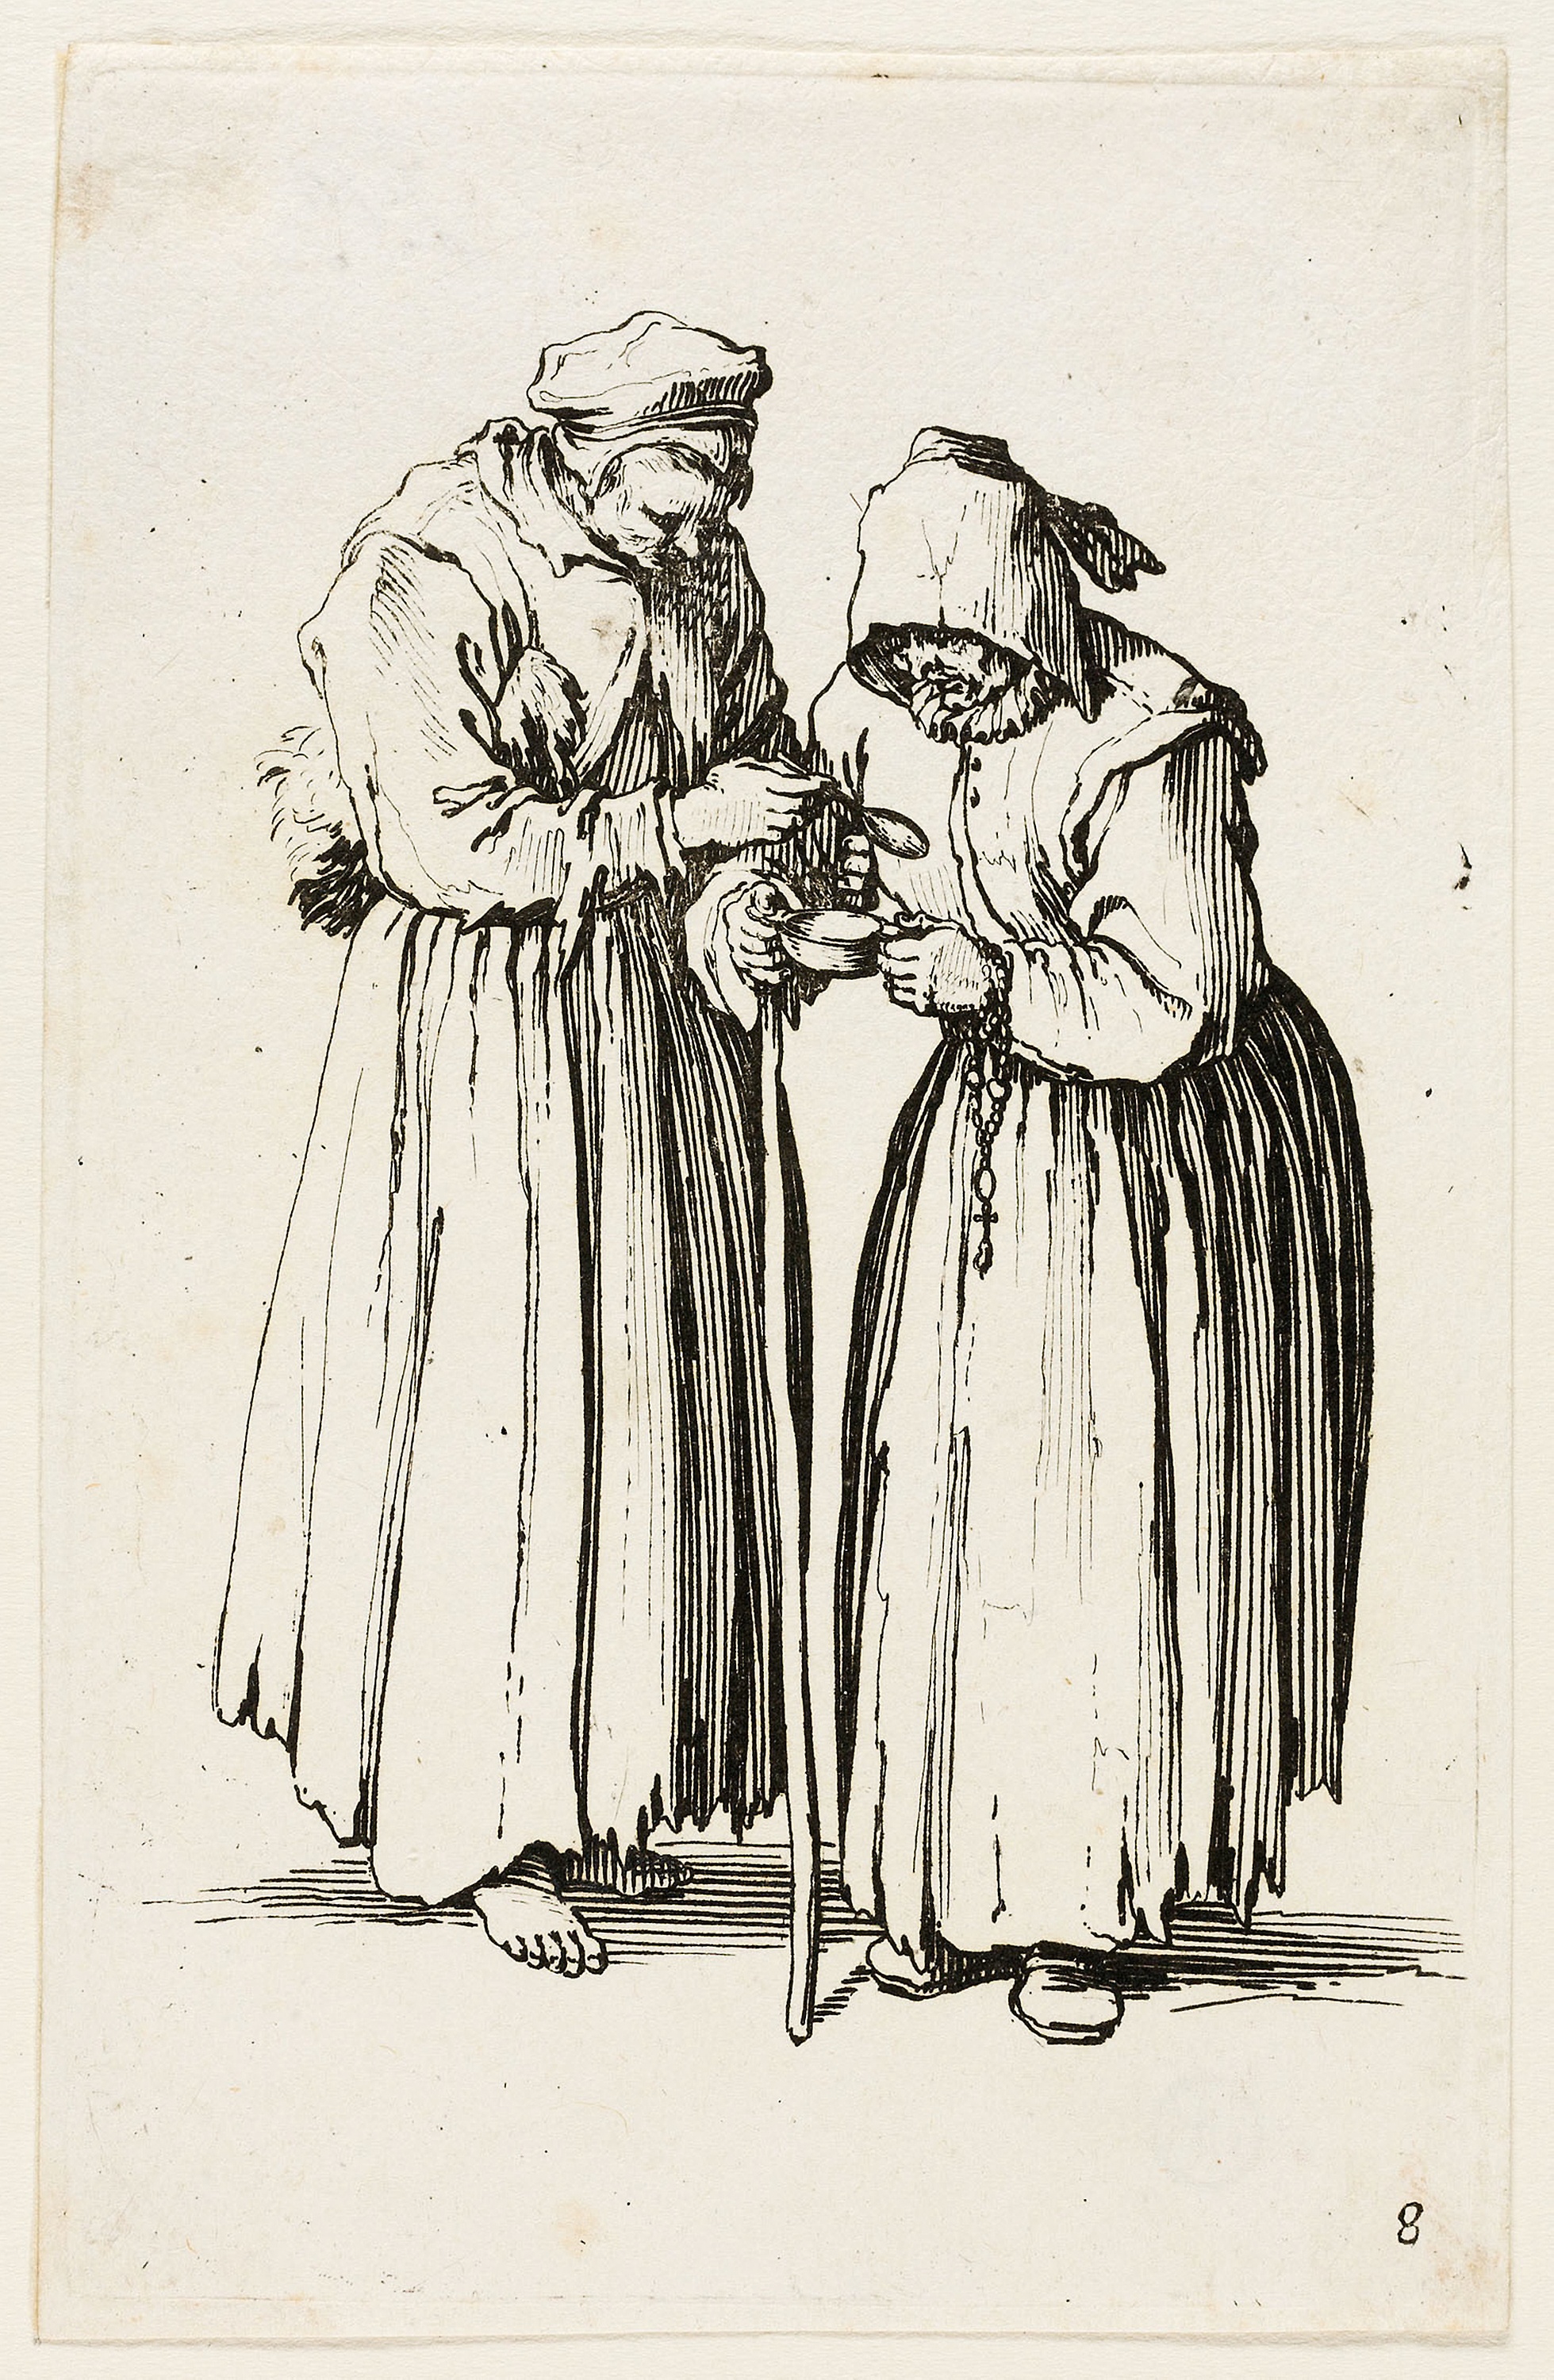
standing, black and white, art, drawing, illustration, costume design, artwork, sketch, history